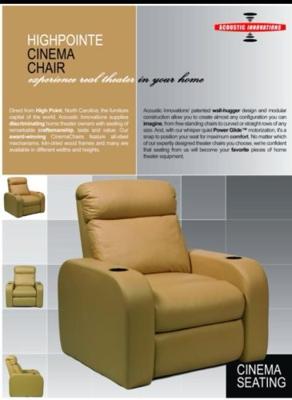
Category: chair